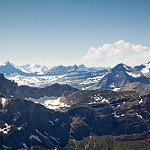
Label: mountain